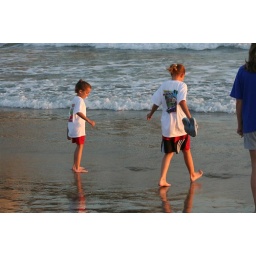
The girls are ready to hit the water after being in the car for two days